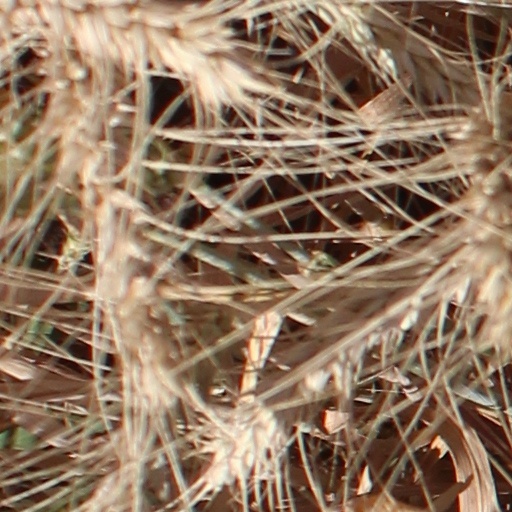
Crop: wheat